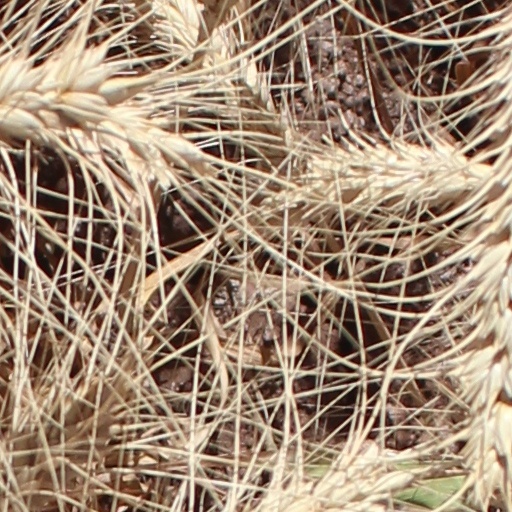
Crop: wheat